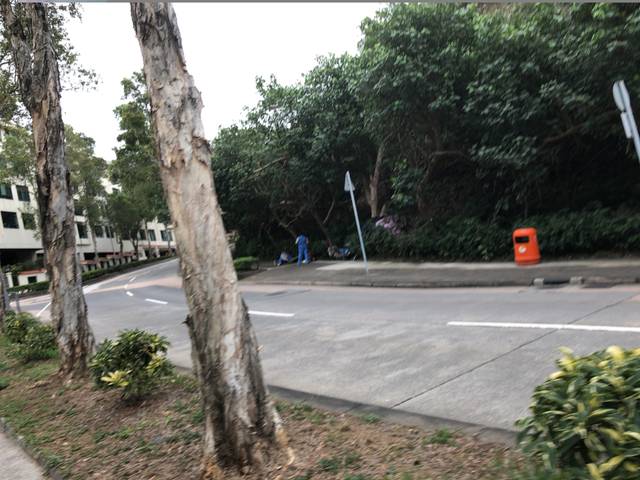
Region: China
Coordinates: 22.465, 114.193